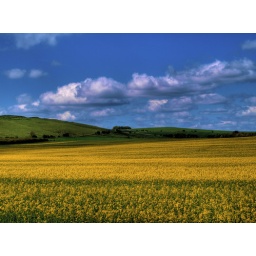
Hdr image of yellow fields and blue sky in swindon